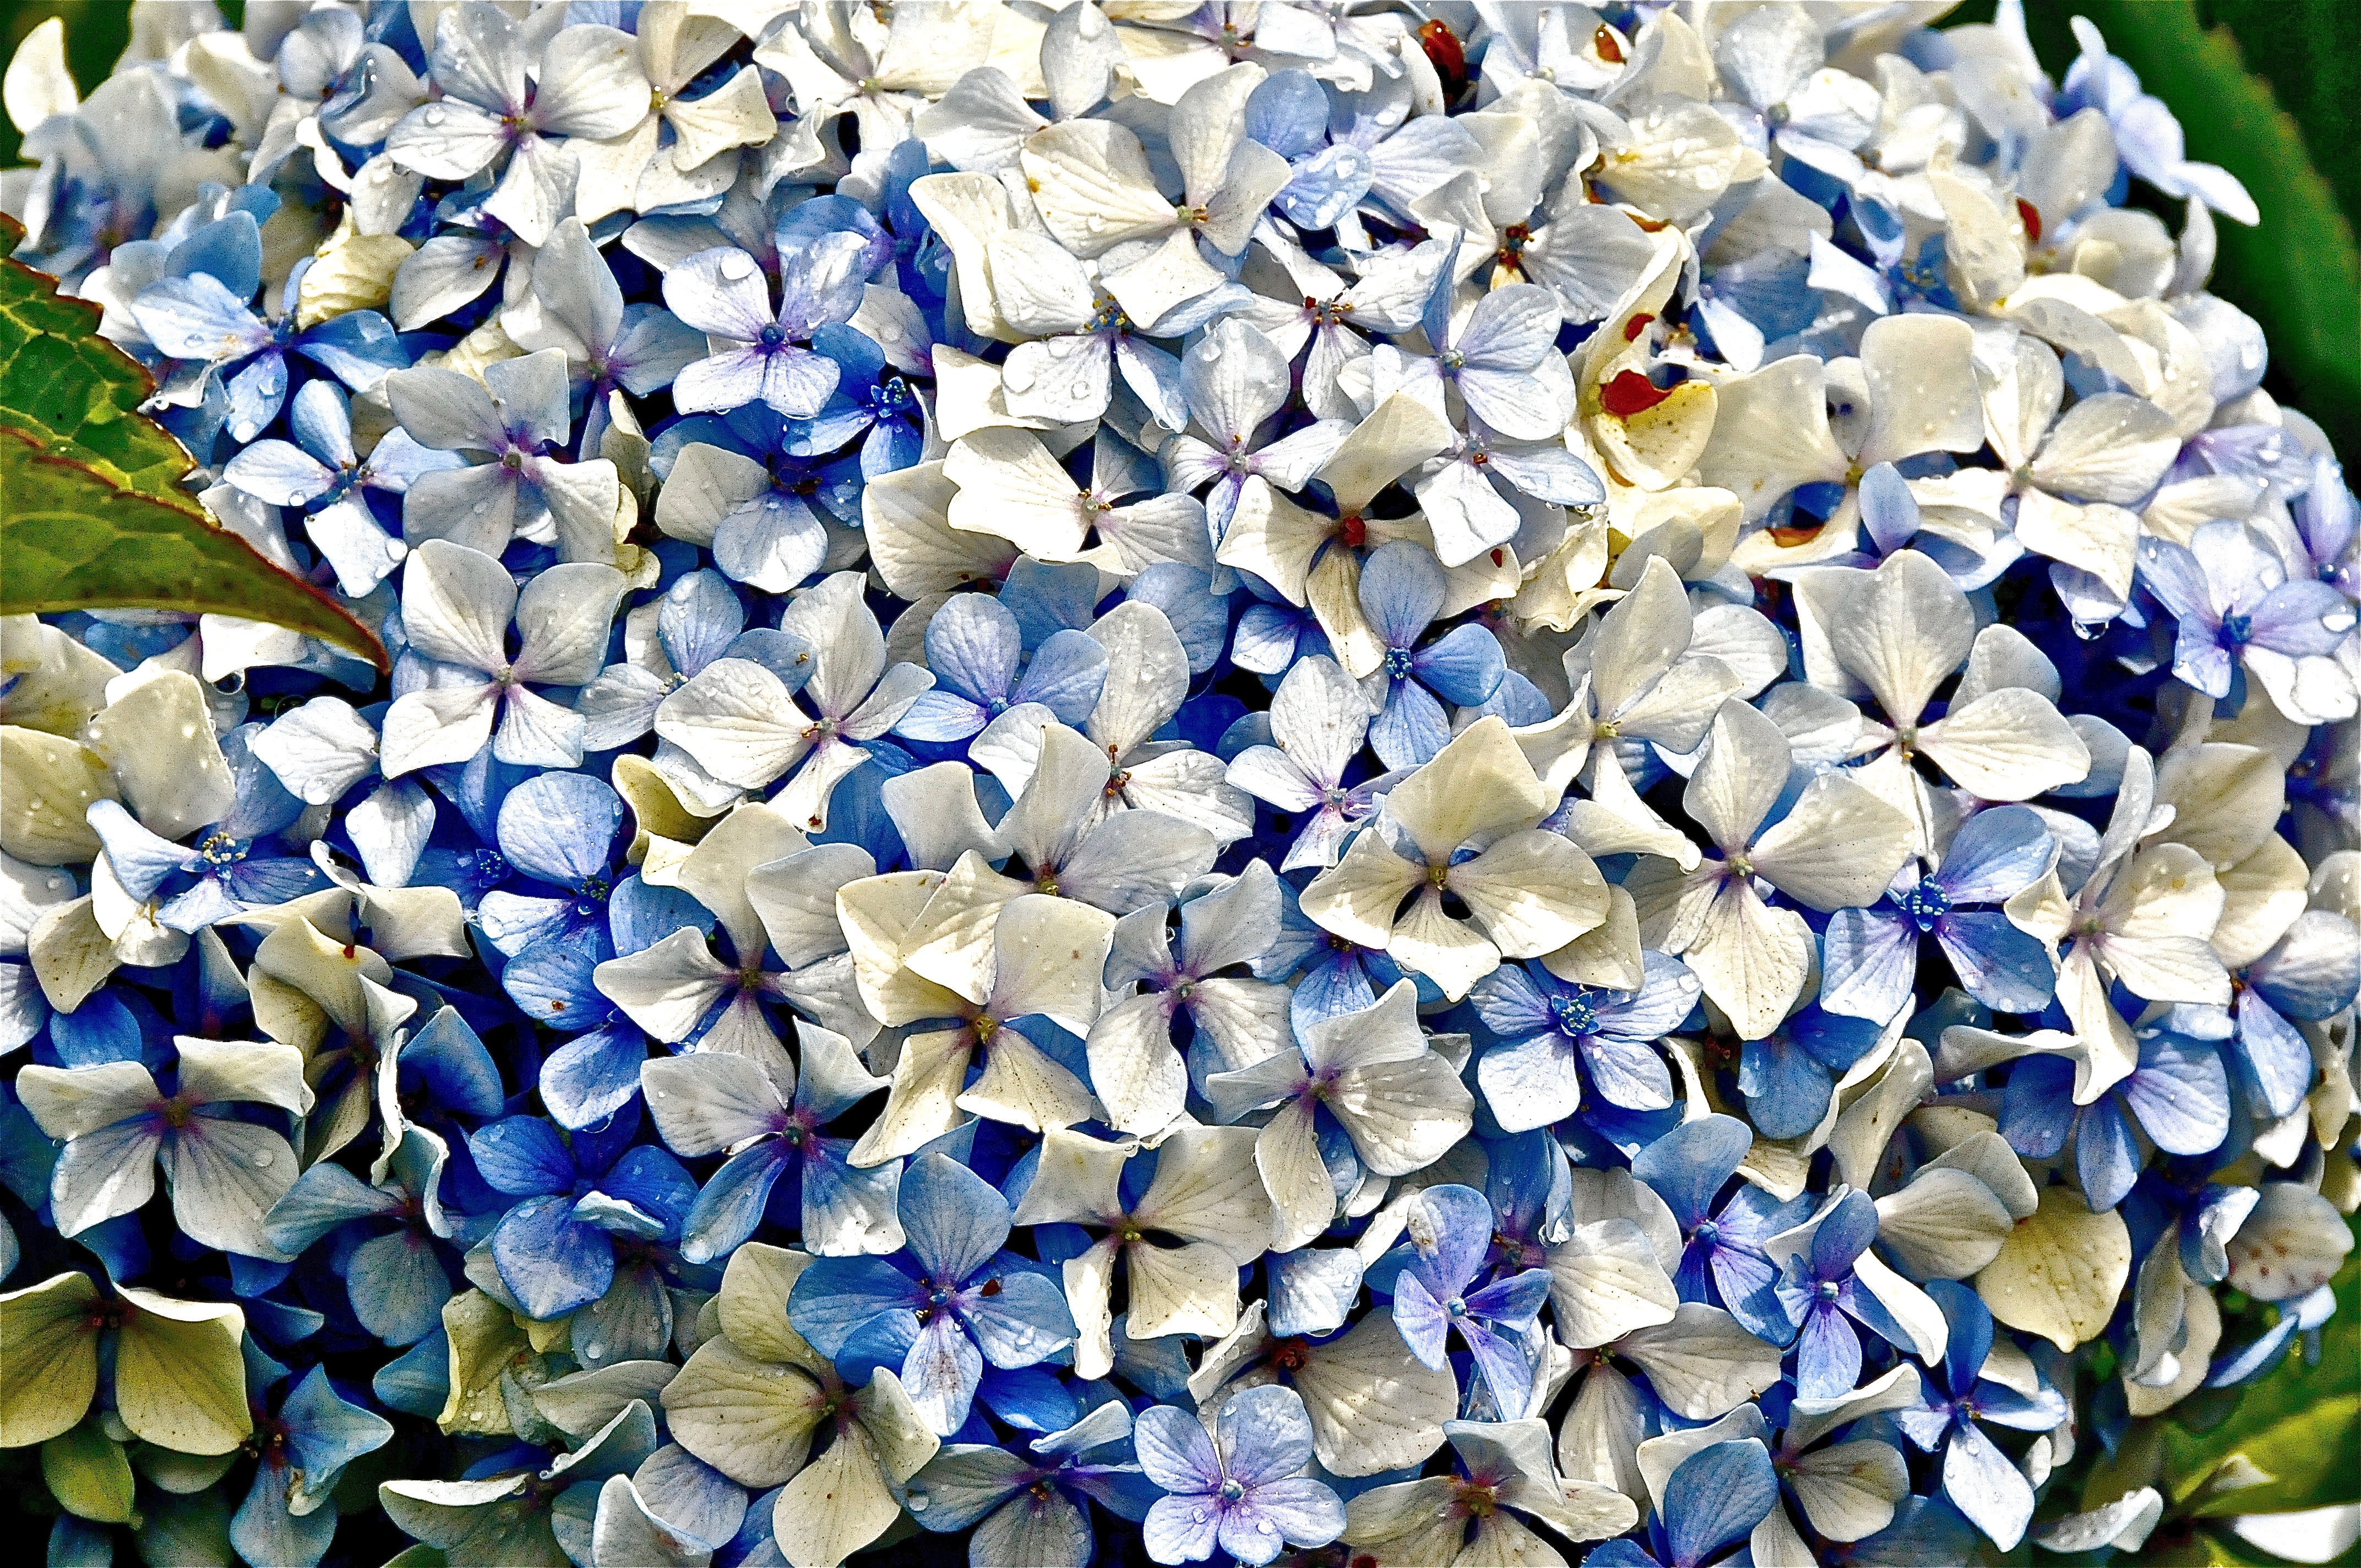
nature, branch, plant, flower, petal, spring, blue, garden, hydrangea, beauty, hortensia, flowering plant, flower bouquet, hydrangeaceae, land plant